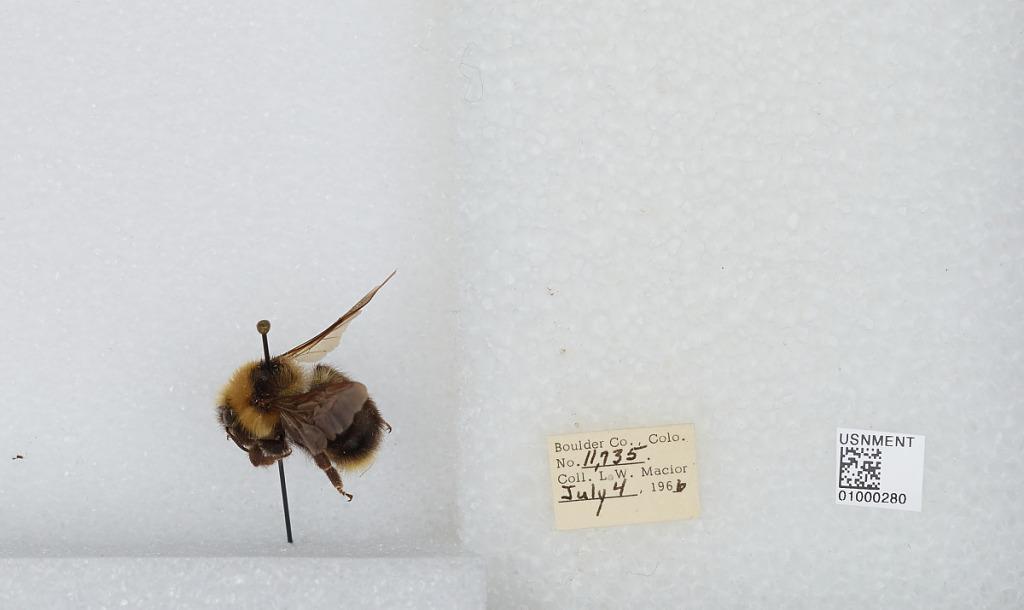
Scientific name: Bombus (Psithyrus) insularis (Smith)
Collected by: L. Macior
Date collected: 1966-7-4
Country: United States
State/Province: Colorado
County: Boulder
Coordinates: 40.015, -105.27